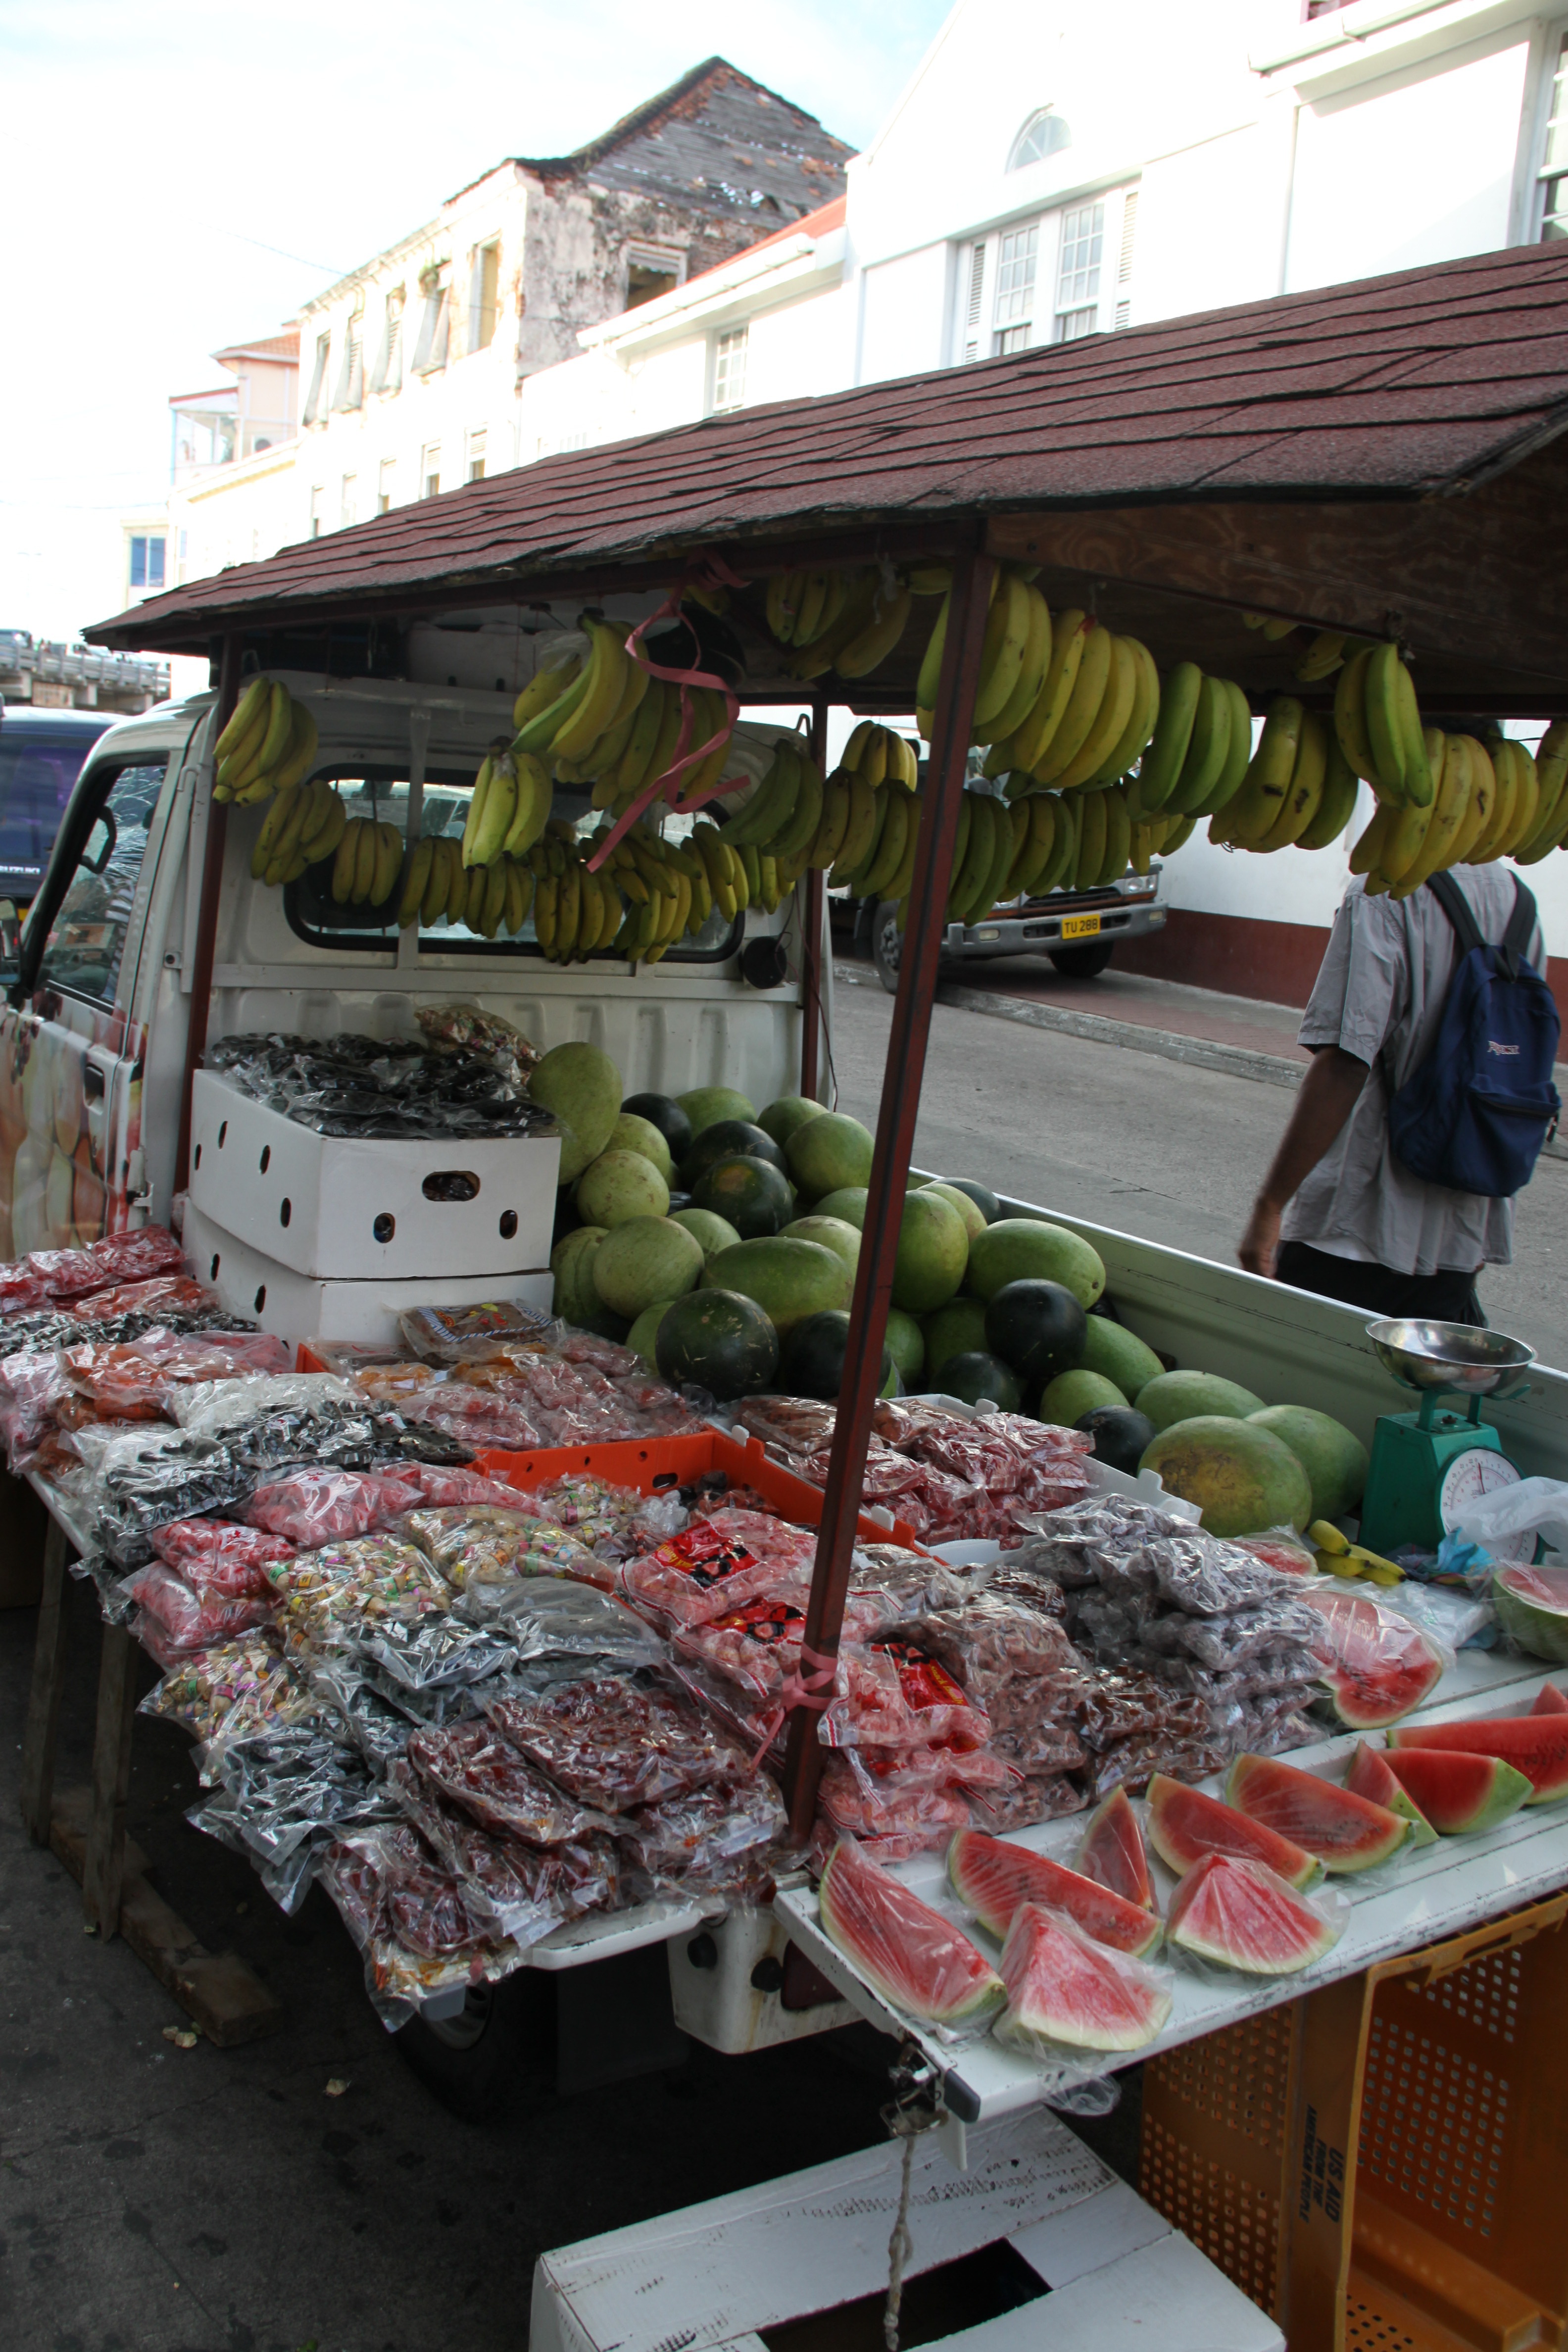
fruit, city, food, vendor, market, marketplace, public space, stall, fruits, traditional, fruits of the forest, grenada, human settlement